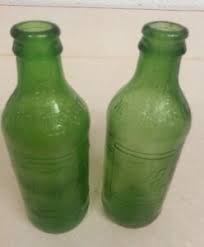
Waste category: glass